Pius Reher

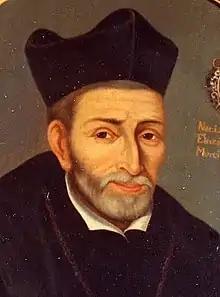
Pius Reher

Pius Reher (born 1597 in Blönried as Simon; died 9 December 1654) was abbot of the benedictine monastery of Saint Gall and prince-abbot of the Princely Abbey of Saint Gall from 1630 until 1654.